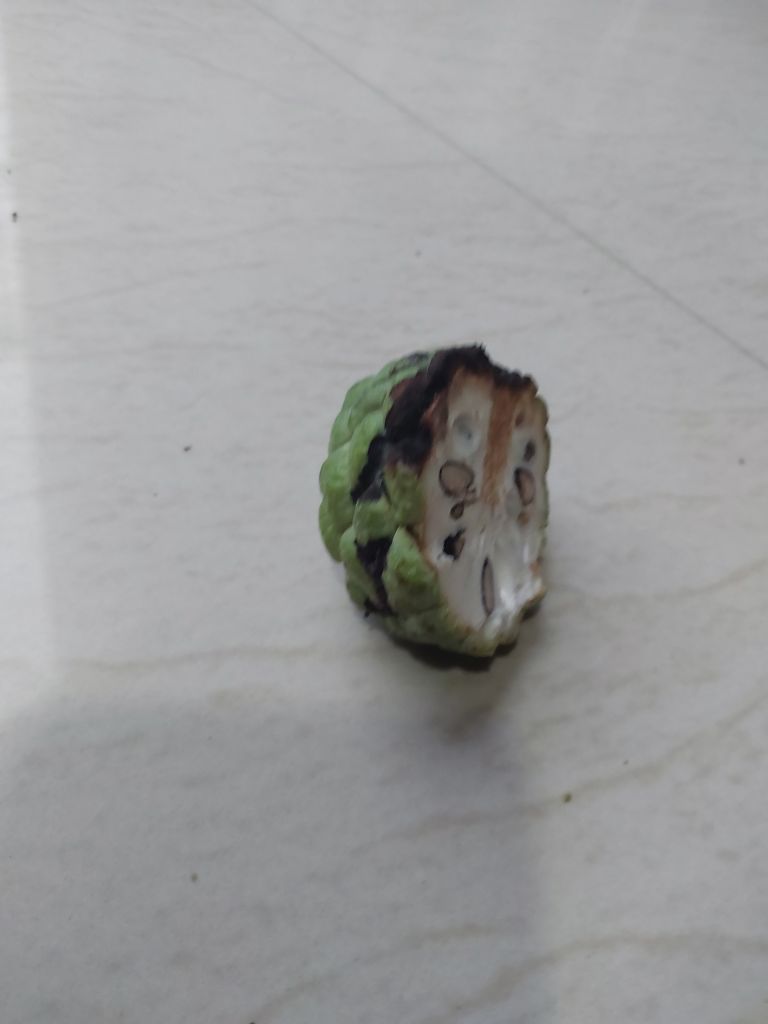
Disease label: Diplodia Rot